The Rescue (Doctor Who)

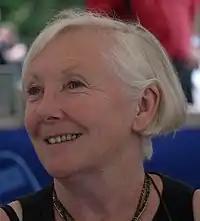
Maureen O'Brien (pictured in 2009) was introduced in "The Rescue" as new companion Vicki.

After the potential for Franklin's casting expired, Lambert requested camera tests for Maureen O'Brien and Denise Upson to portray Vicki; the two auditioned on 14 September 1964 at the BBC Television Centre, and O'Brien was eventually cast. When O'Brien met with the show's creator Sydney Newman, he told her that they were considering having her cut her hair and dye it black. O'Brien refused, saying, "Why don't you just get Carole Ann Ford back?" O'Brien had just come out of drama school when she was cast as Vicki; it was her first television acting job.